Castleholme Homestead

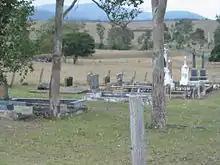
Bryden cemetery

Castleholme consists of the remains of a homestead, slab barn, cottage, stables and associated farm buildings and stockyards with a number of mature trees. It is located in the Brisbane Valley on a northeastern slope, is visible from the Bryden-Crossdale Road and borders the Bryden Catholic Cemetery. The domestic structures are located in a group to the north with the outbuildings forming a southern boundary. Other structures include the remains of a timber laundry shed and a bakehouse, post and rail fencing, a calf pen and cow bails.